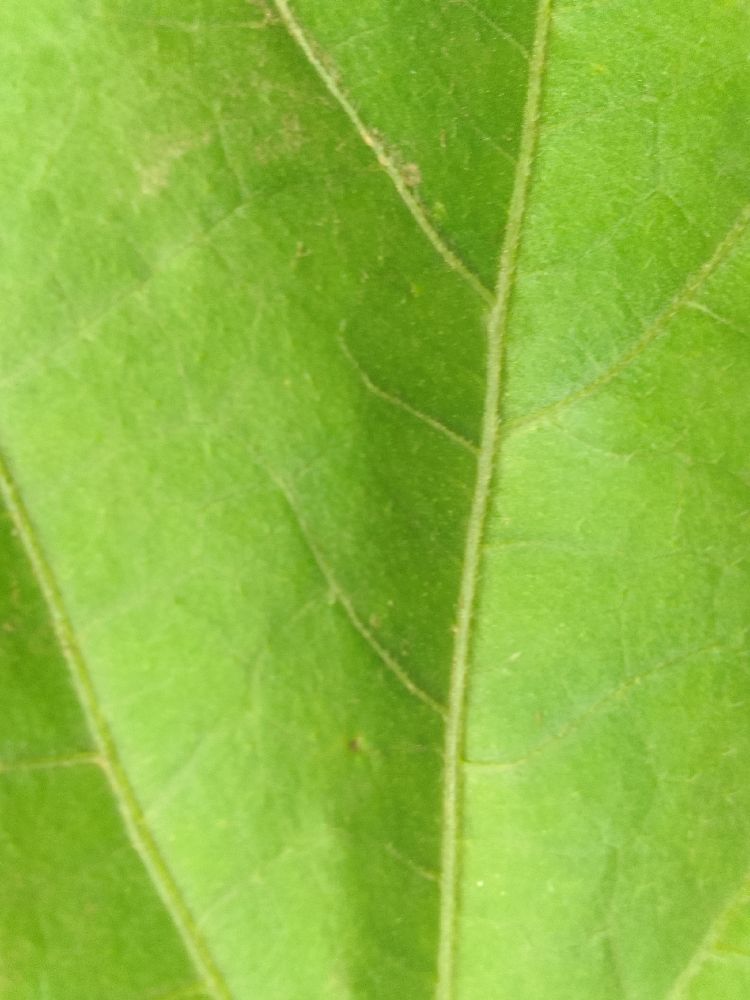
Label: healthy